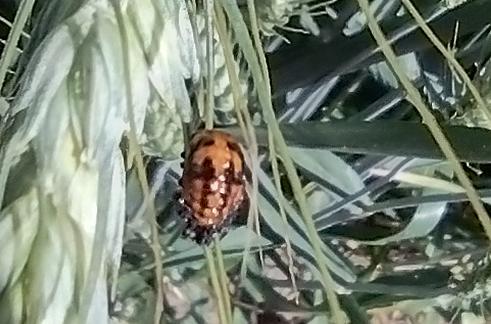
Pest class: predators